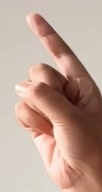
ASL sign: Z